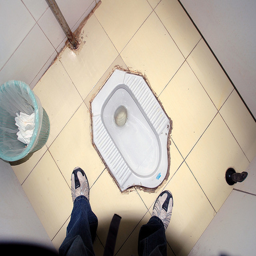
A mans urinal with with a person standing you can only see his shoes, with a waste basket in the room.
An in floor urinal in a bathroom stall.
a floor toilet some legs a trash can and white tiles
a tiles bathroom with a urinal and trash can inside of it
Some standing next to a urinal that is installed in the floor.